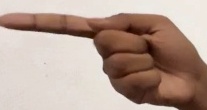
ASL sign: G